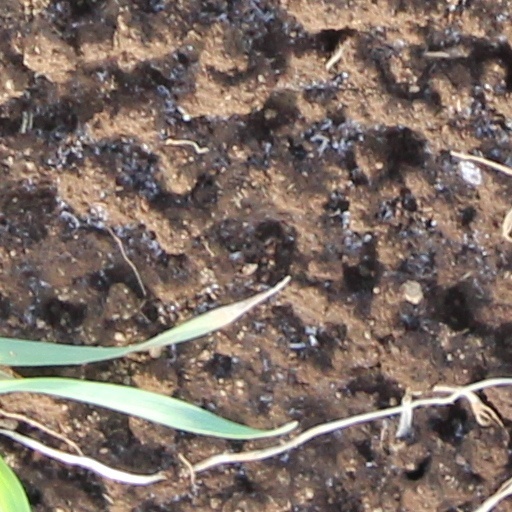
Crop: wheat